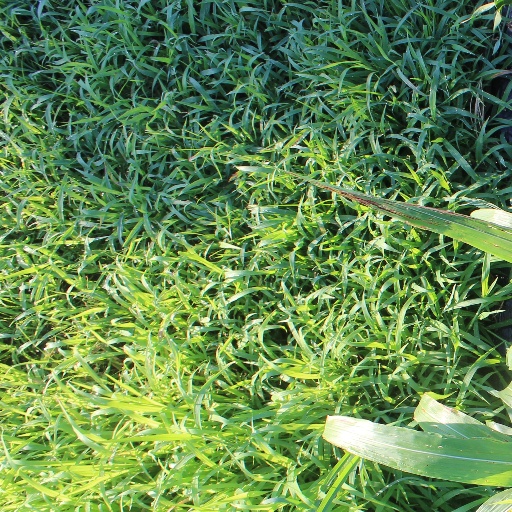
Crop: sorghum